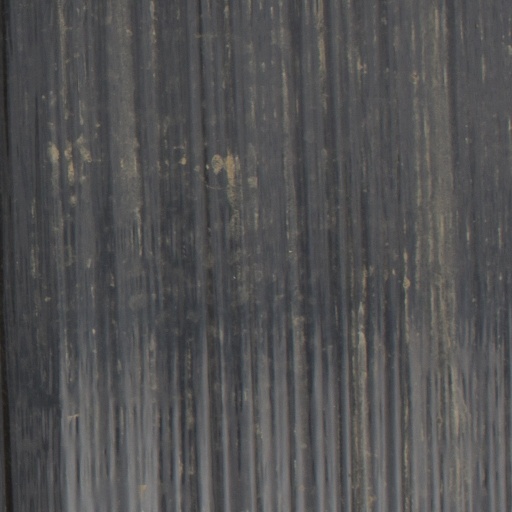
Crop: Jerusalem artichoke